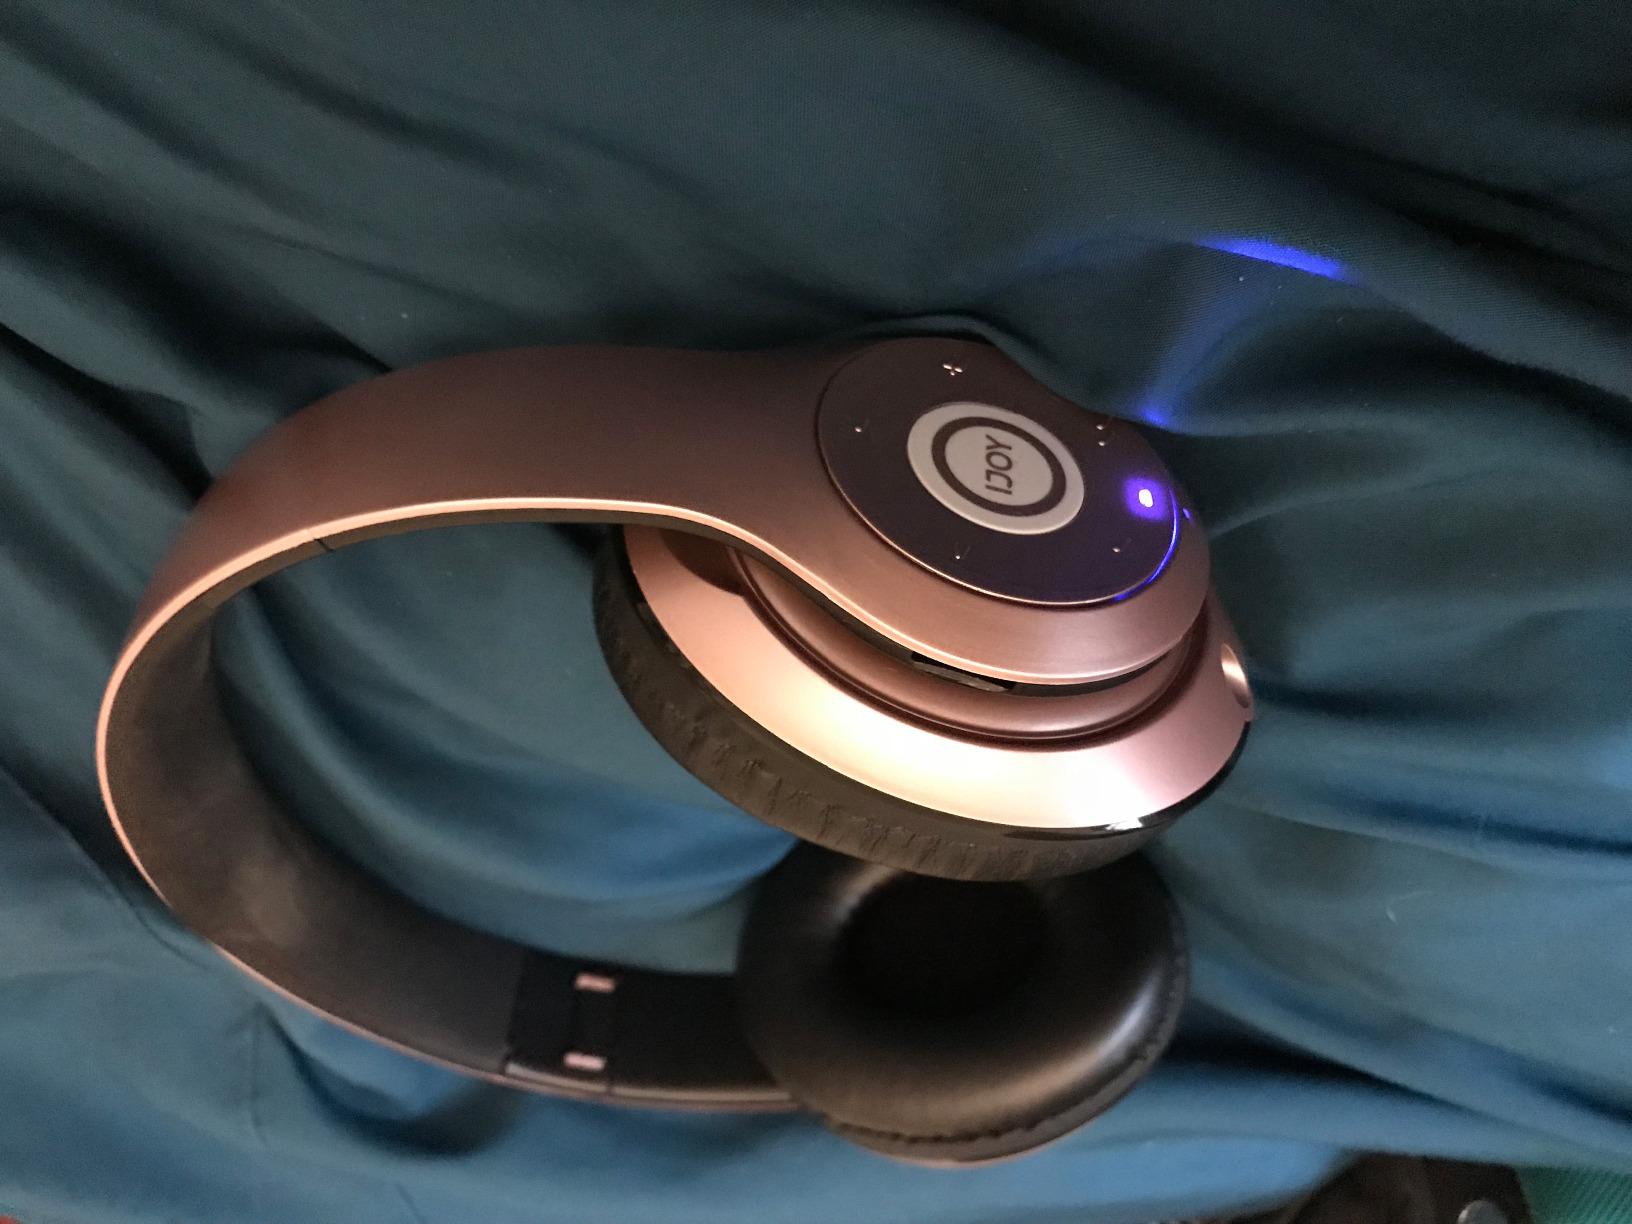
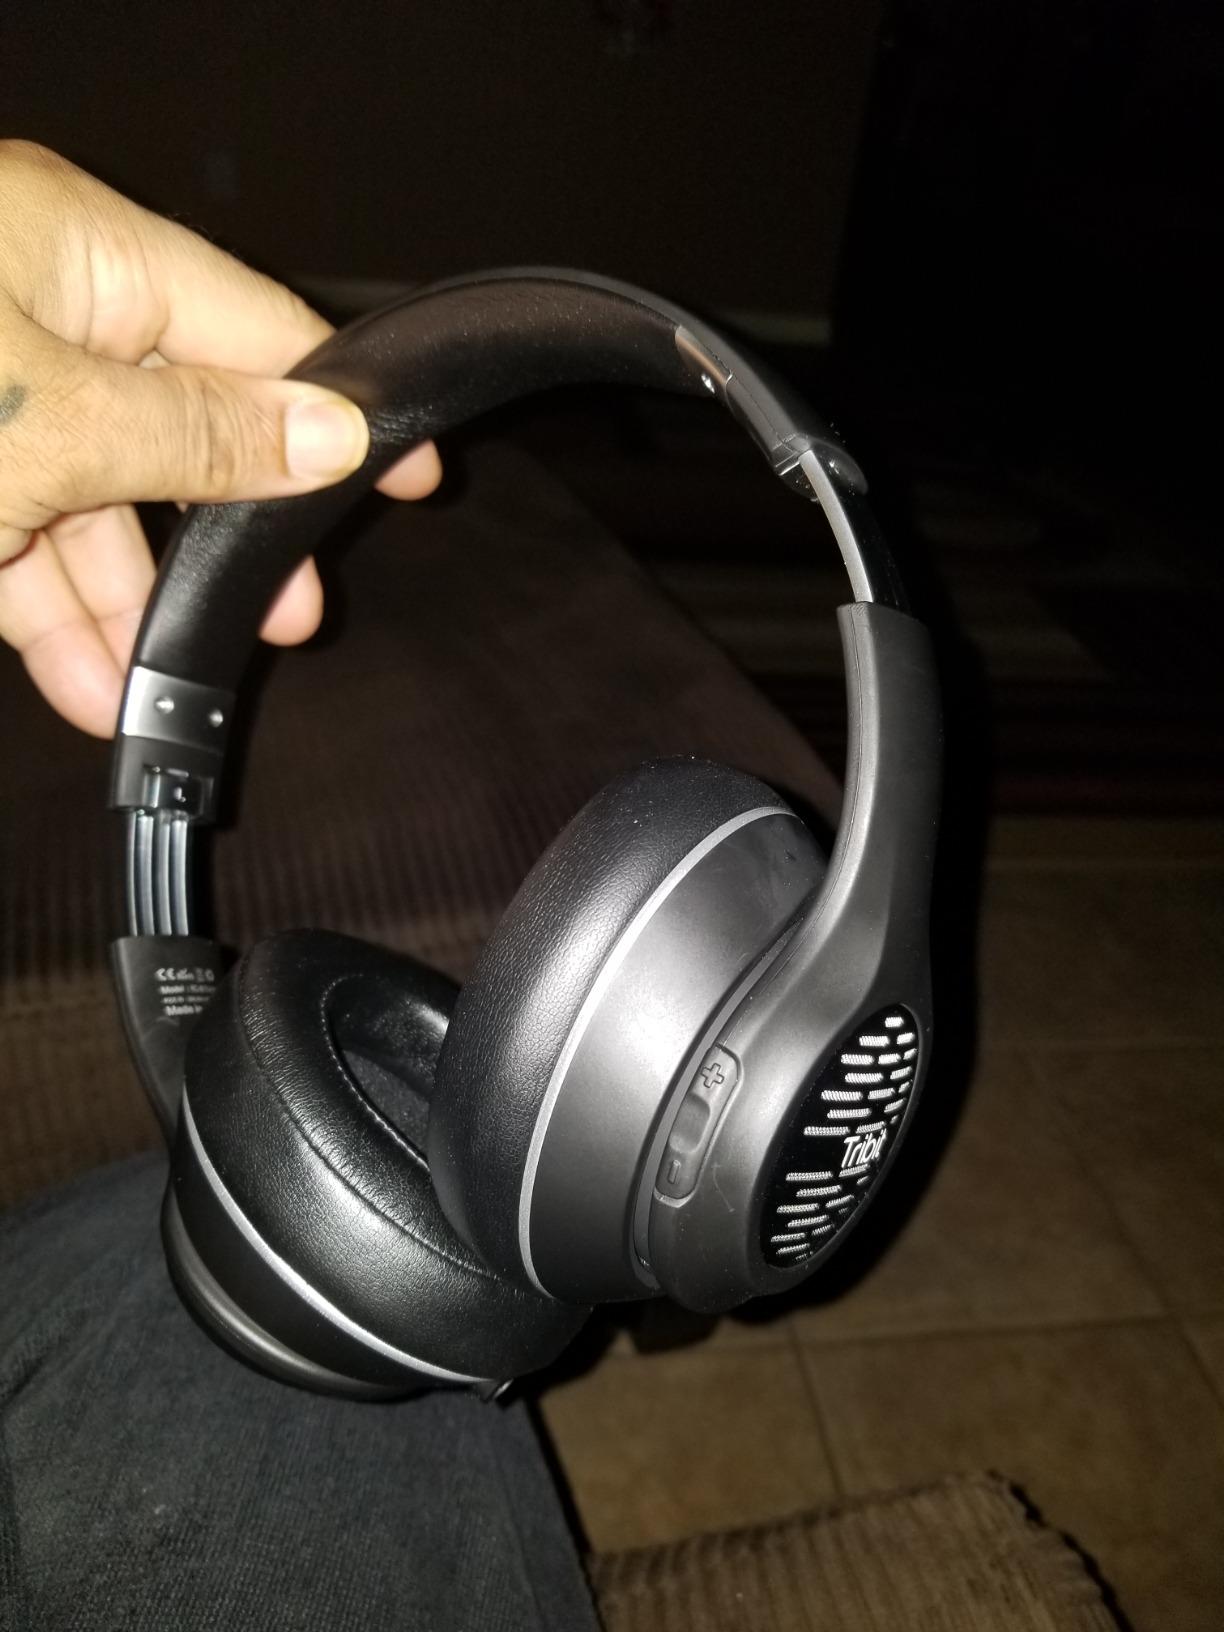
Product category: headphones
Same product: no